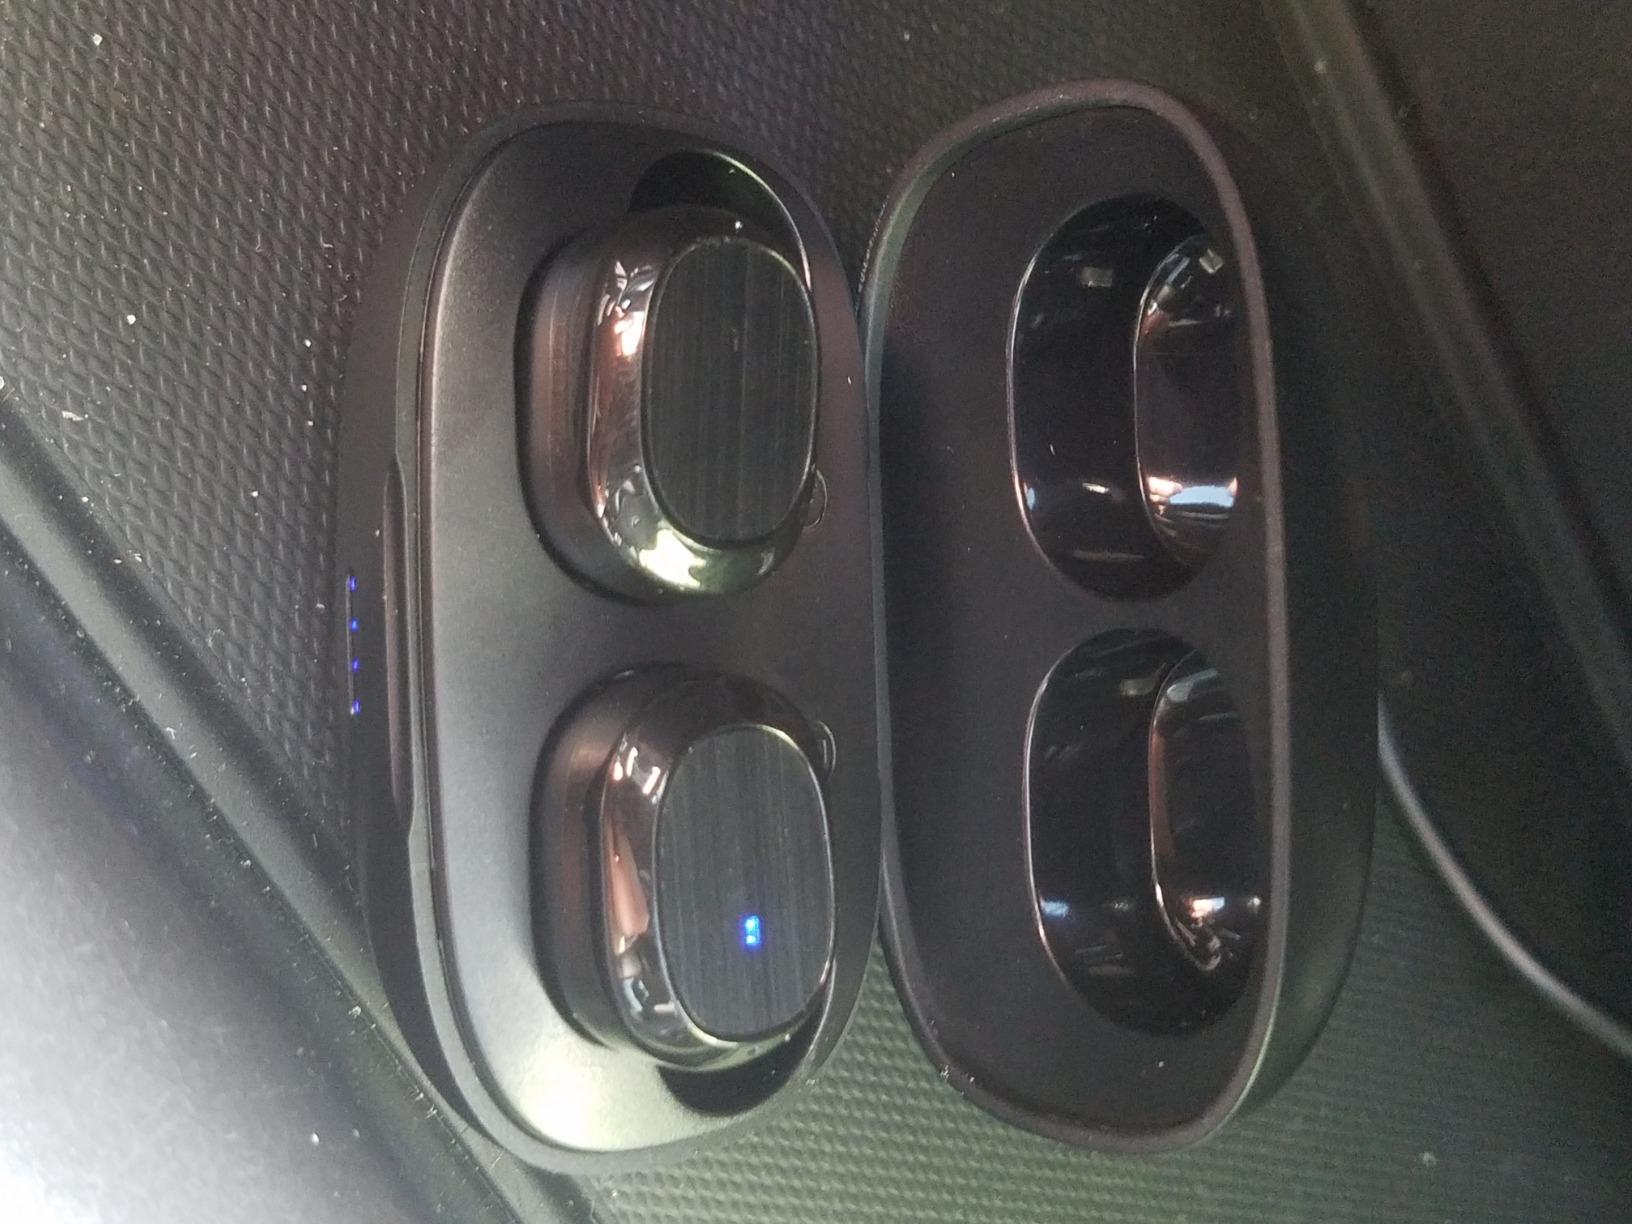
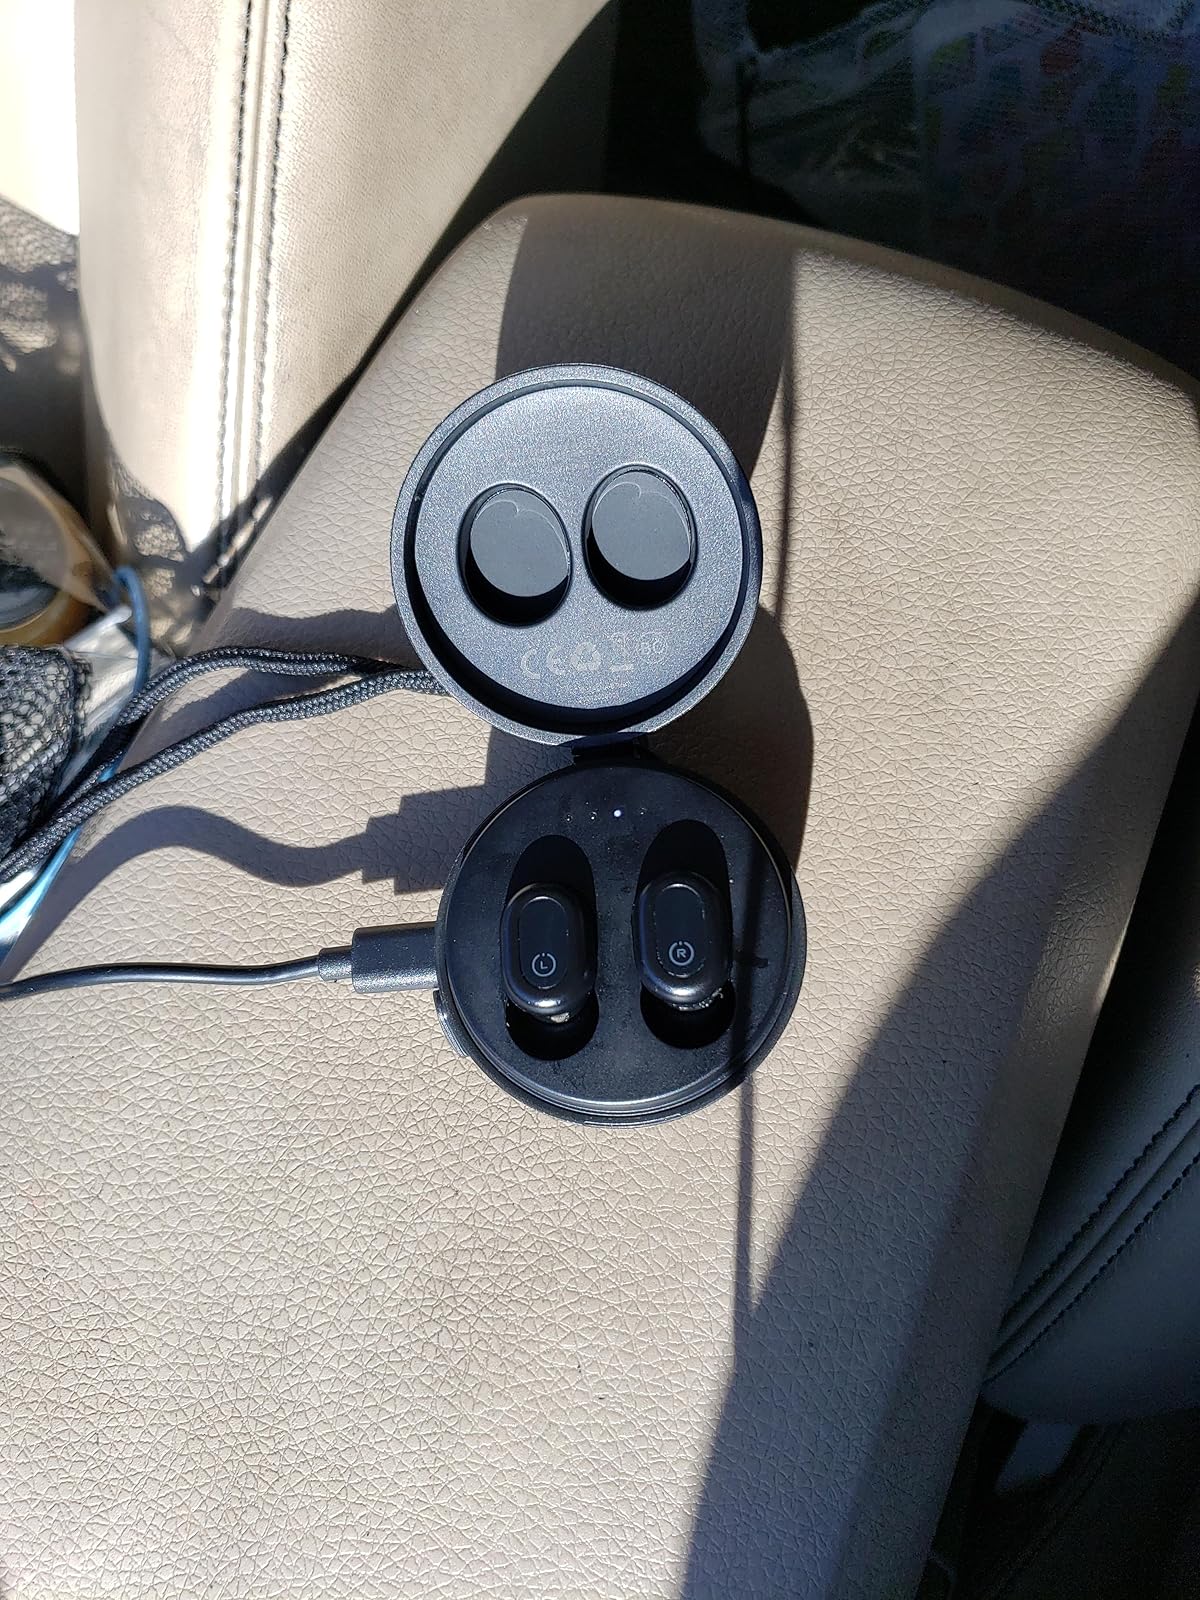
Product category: earbuds
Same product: no